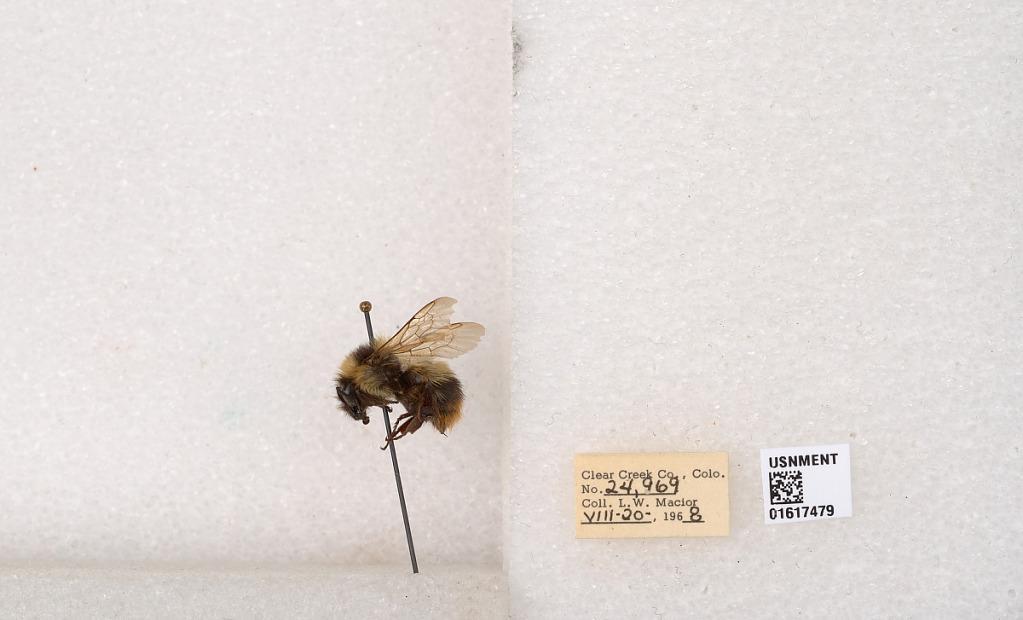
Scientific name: Bombus kirbyellus
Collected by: L. Macior
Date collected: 1968-8-20
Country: United States
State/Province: Colorado
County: Clear Creek
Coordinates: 39.6891, -105.644